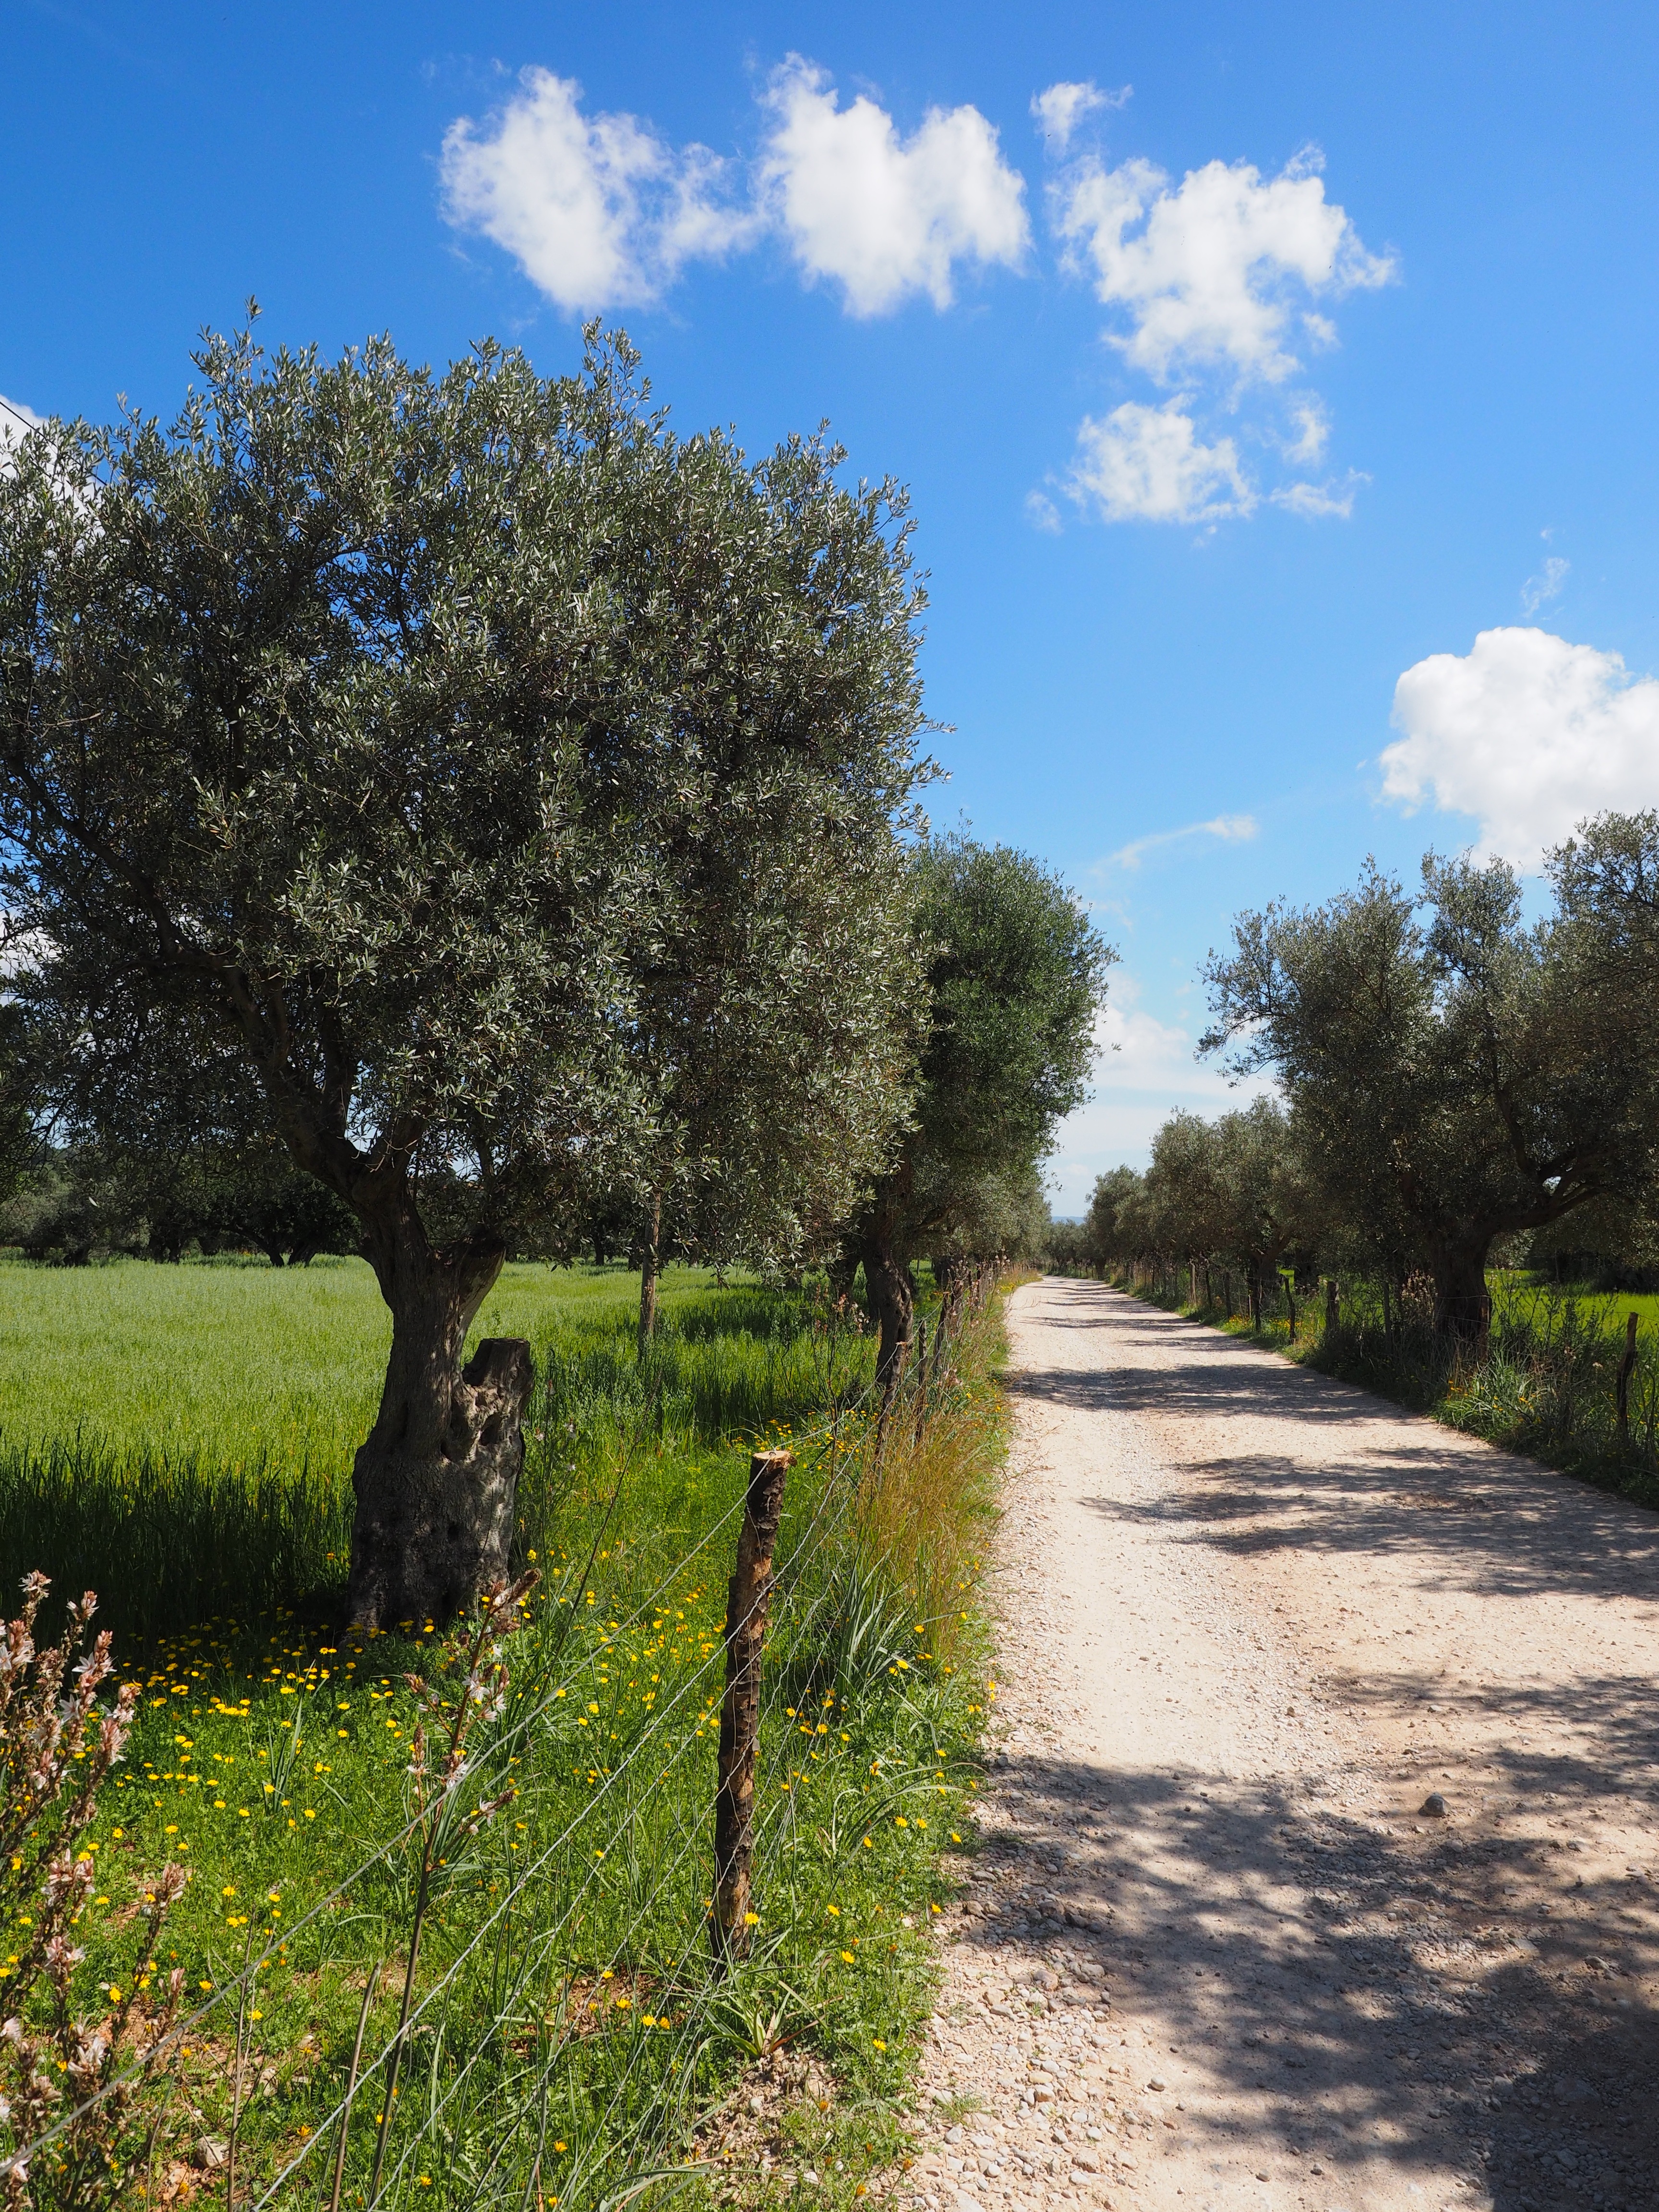
tree, grass, plant, field, farm, meadow, flower, autumn, agriculture, shrub, plantation, woodland, planting, olive tree, rural area, olive grove, olive garden, olive plantation, olive planting, olive cultivation, woody plant